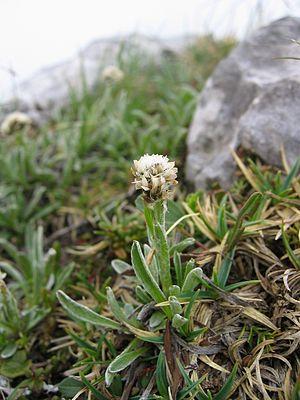
Le Pied de chat des Carpates, également appelé Antennaire des Carpates, est une espèce de plante vivace herbacée du genre Antennaria et de la famille des Asteraceae, originaire des montagnes européennes.
La flore des Pyrénées comporte environ 4 500 espèces, dont quelque 160 espèces endémiques. La répartition végétale dans les Pyrénées est influencée par un climat océanique à l'ouest et un méditerranéen à l'est, humide au nord, plus sec au sud auxquelles s'ajoutent les différents étages montagnards qui favorisent les forêts de feuillus à basse altitude, puis aux altitudes supérieures, des forêts de confères, au-delà de la limite supérieure de l'arbre des herbacées des alpages, et enfin les plantes de milieux rocailleuses et proches des névés à haute altitude